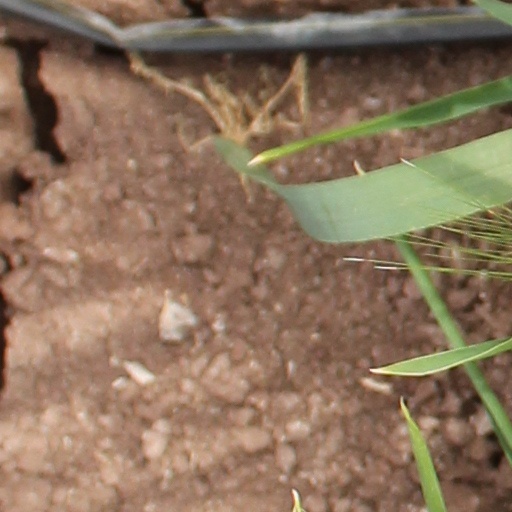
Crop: wheat